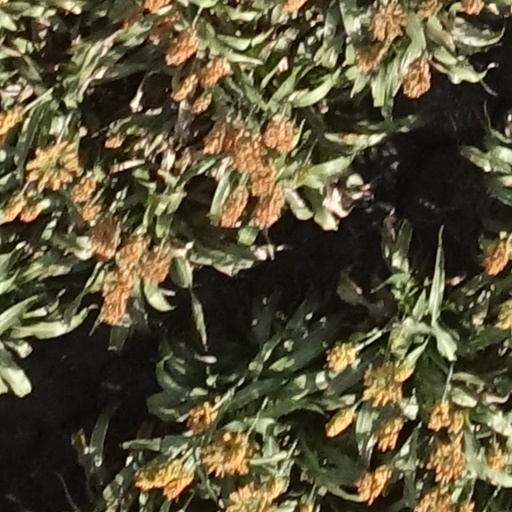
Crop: sorghum